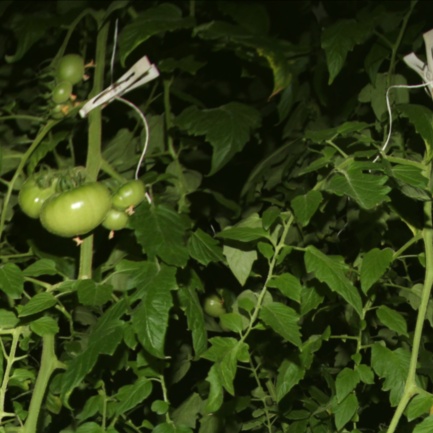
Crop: tomato